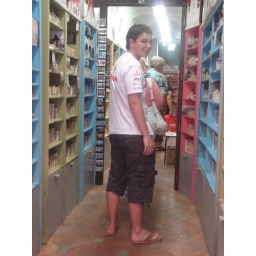
My boy in a mini house shop